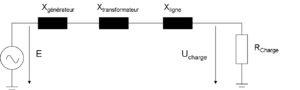
Schéma équivalent d'un générateur électrique synchrone en série avec un transformateur, une ligne et une charge.
La stabilité des réseaux électriques est une qualité de leur régulation par laquelle les situations modérément perturbées reviennent progressivement à un état d’équilibre.